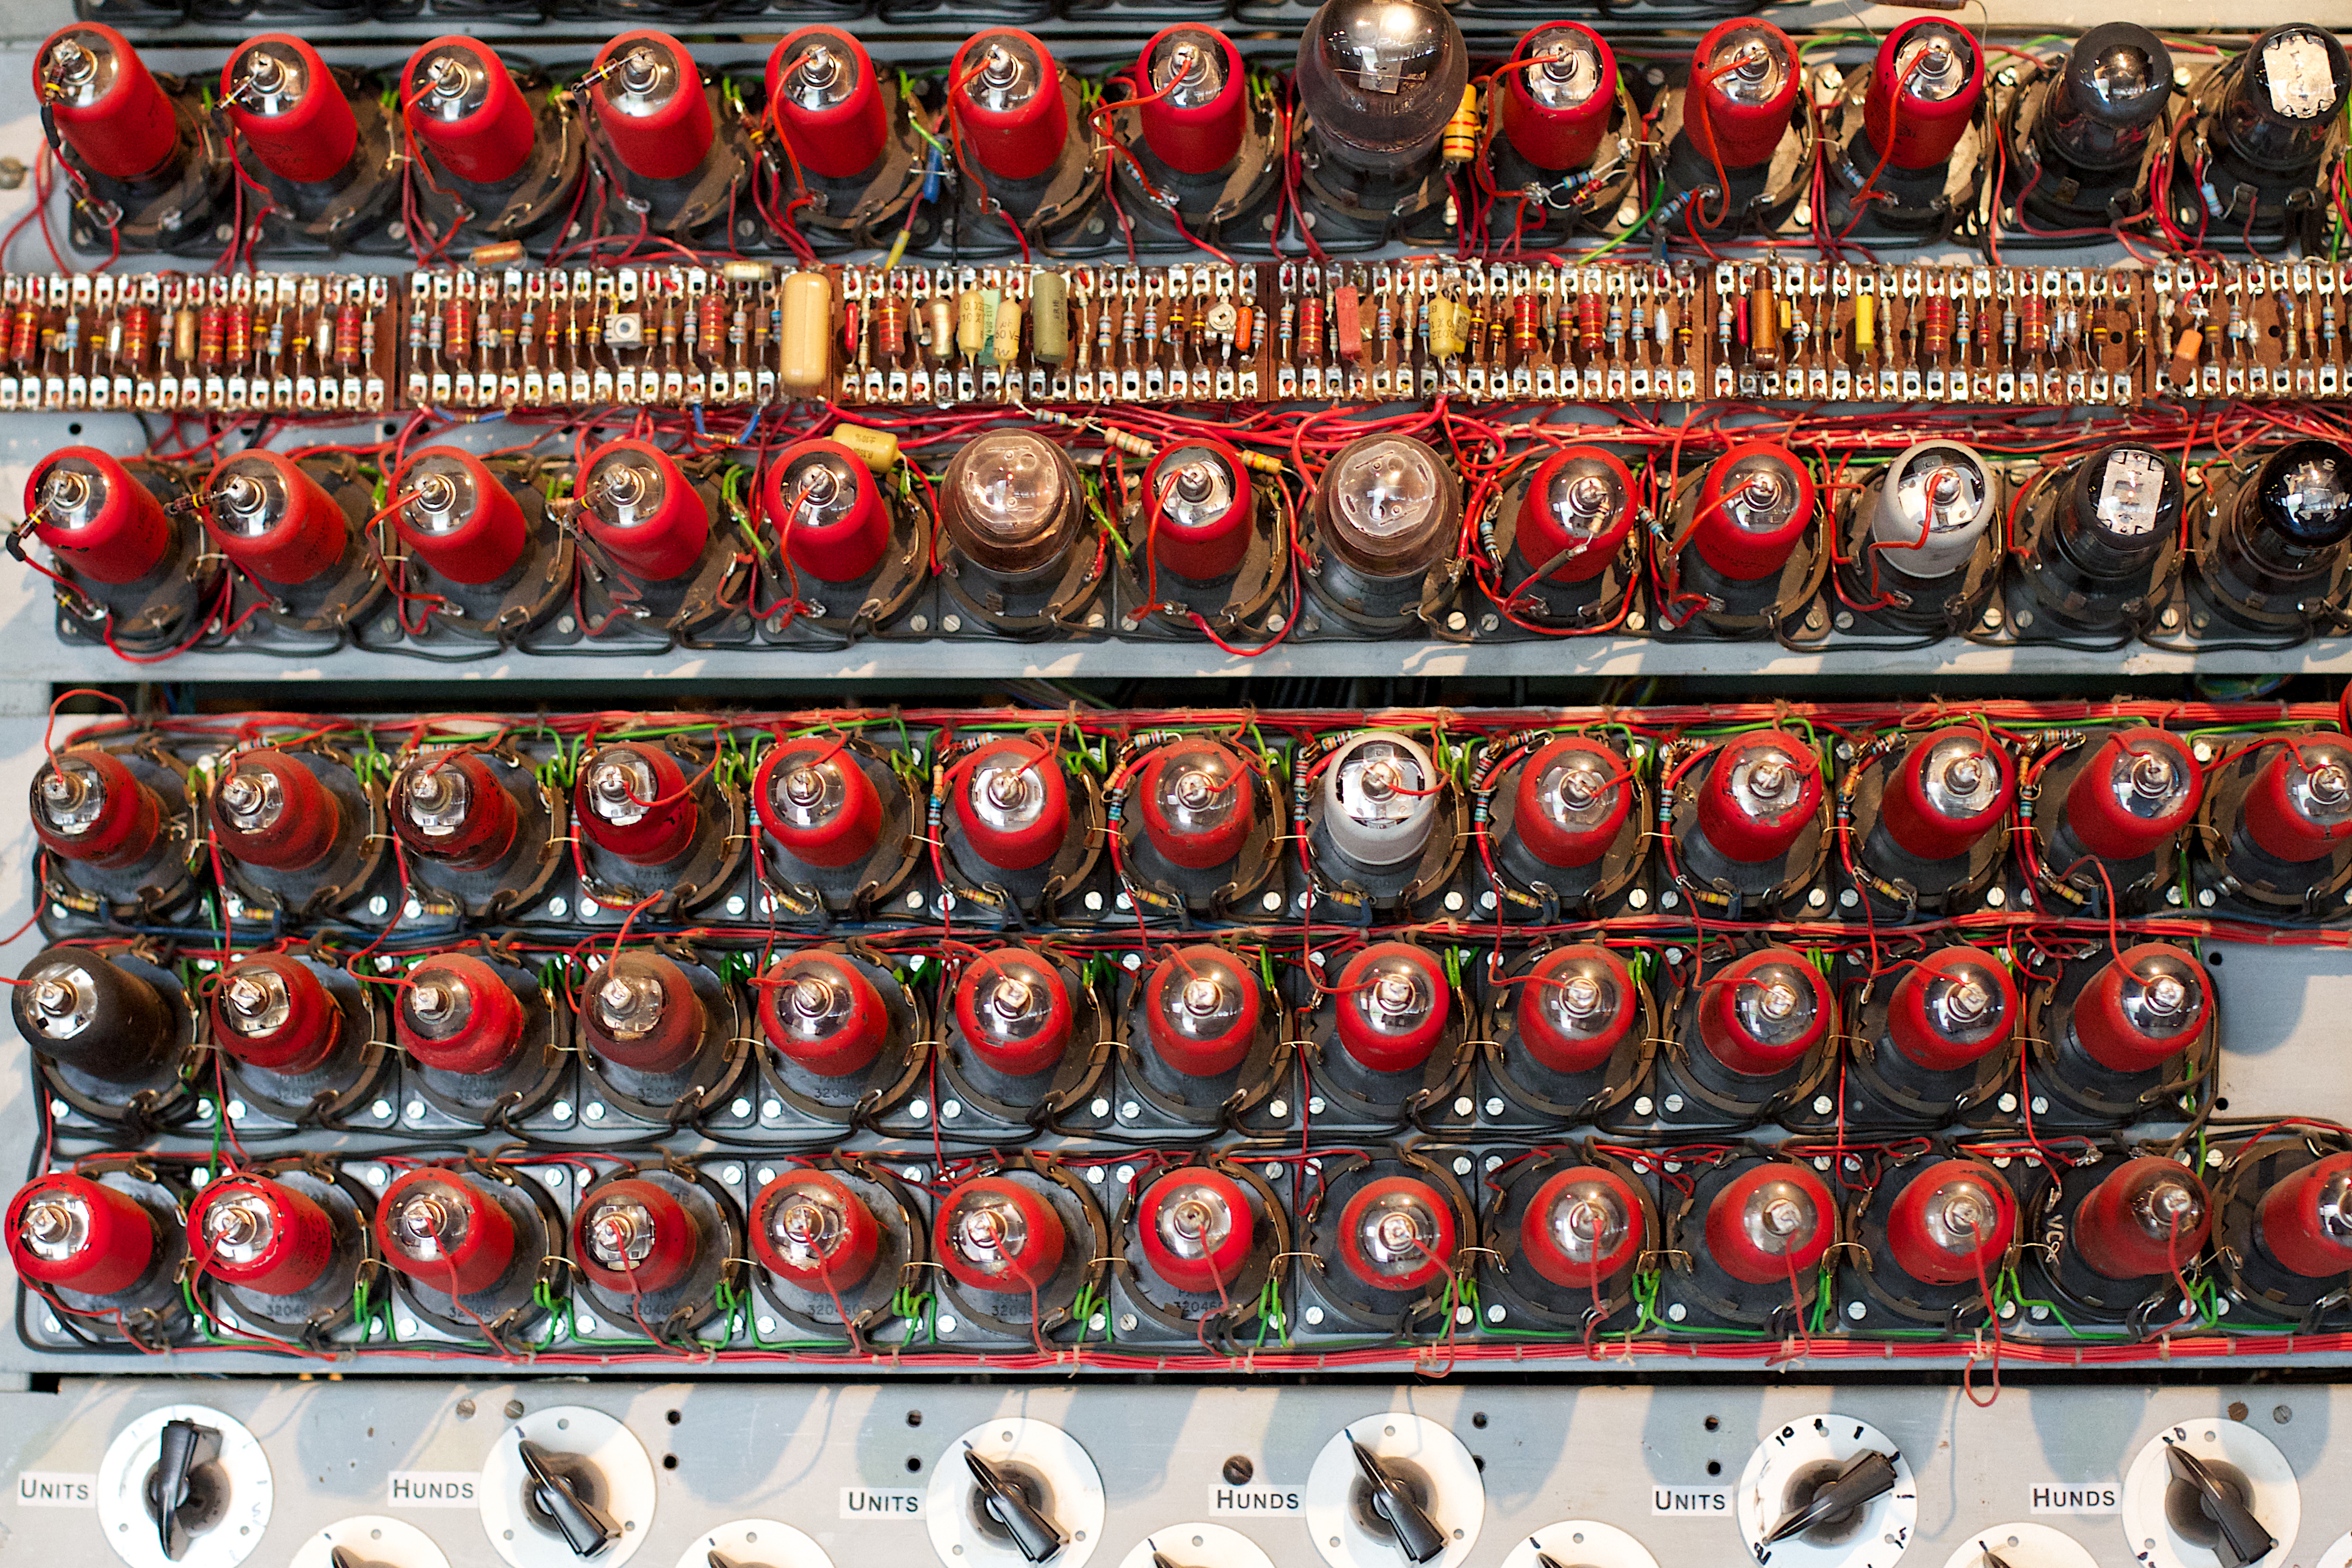
tnmoc, man made object